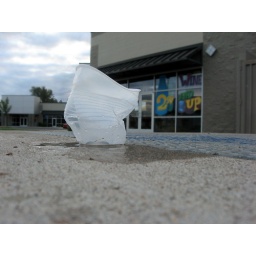
a broken plastic cup near a small store in my neighborhood in Gresham Oregon